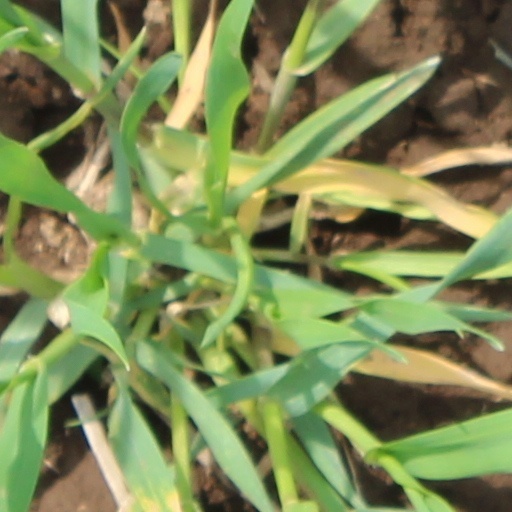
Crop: wheat